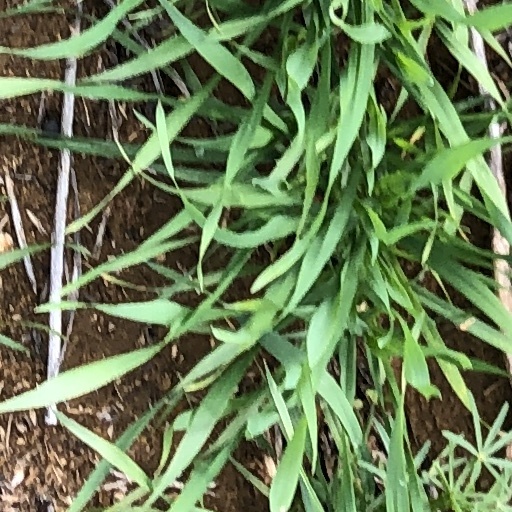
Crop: wheat